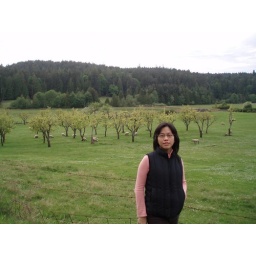
Driving around the island, we saw these sheep (ewe) located on someone's ranch. People's home on this island are enormous.